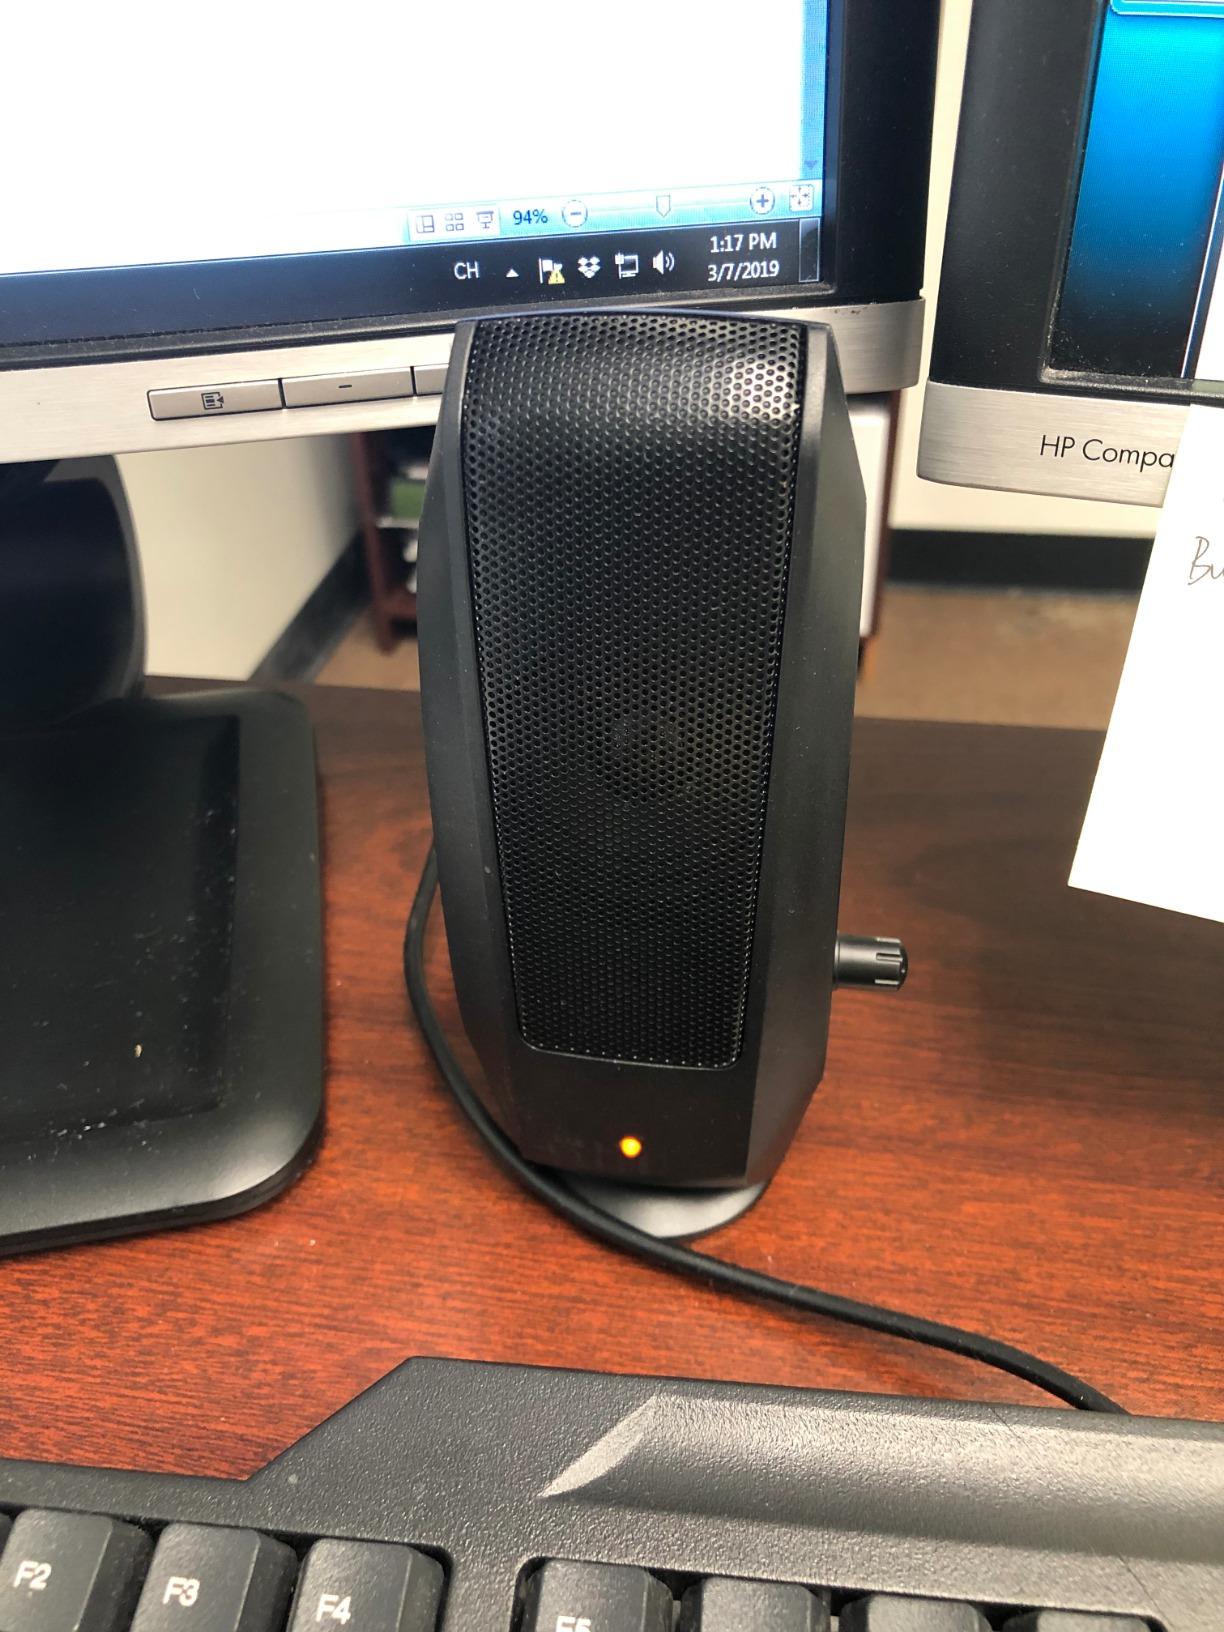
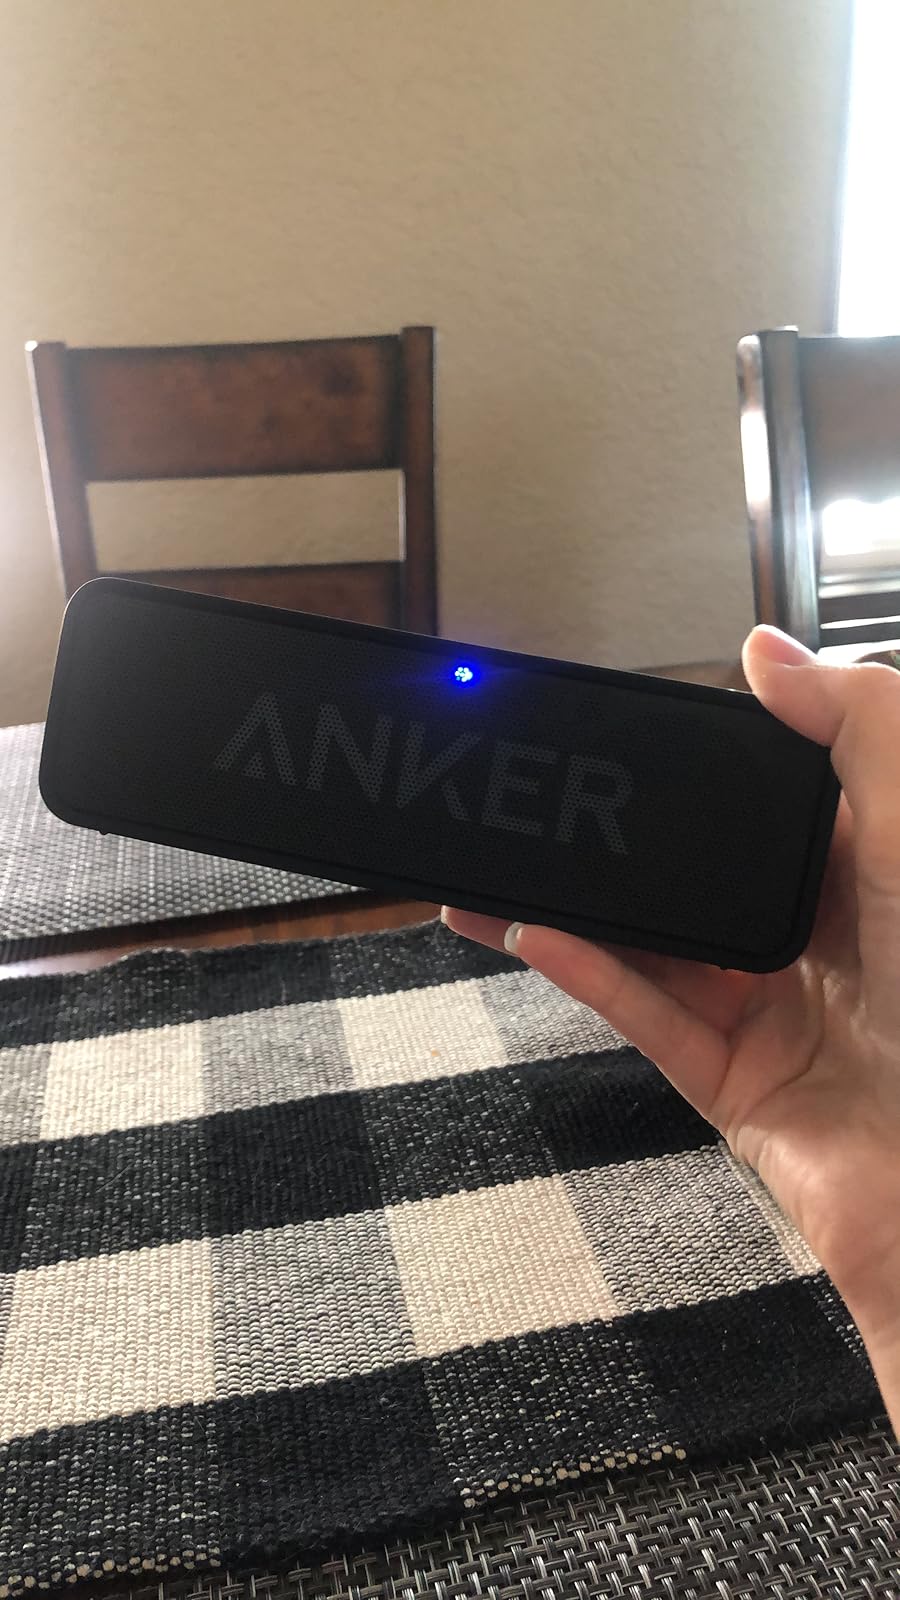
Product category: speaker
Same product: no